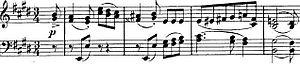
Le Trio pour piano nᵒ 44 de Joseph Haydn est une œuvre en trois mouvements publiée en 1797.